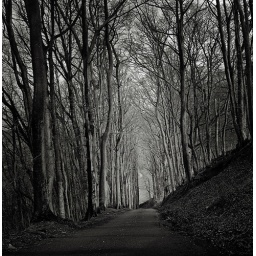
A quiet road flanked by an imposing bank of old growth trees near Castleton